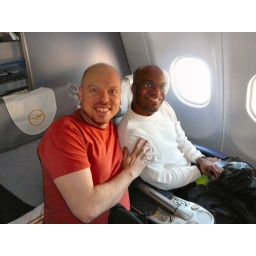
Taken by a very cute male flight attendant who also gave us a bottle of champagne at the end of the trip